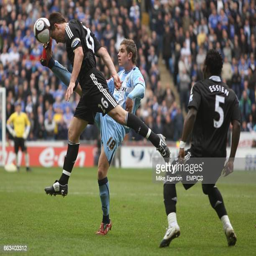
football player and battle for the ball